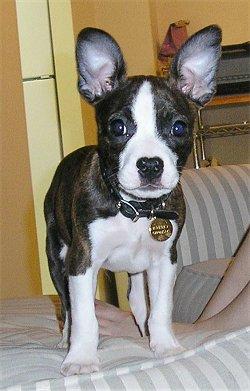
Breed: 237-n000095-toy_terrier